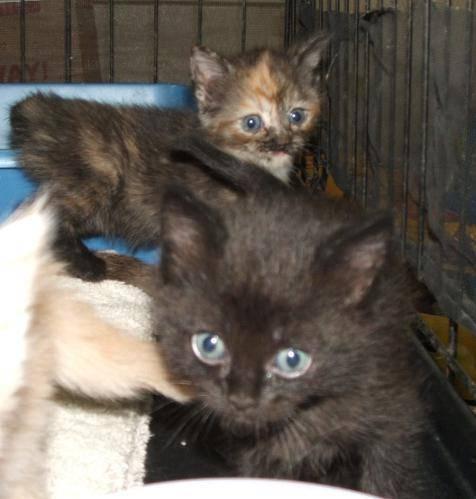
cat